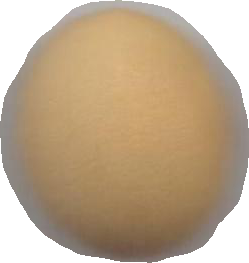
Variety: Dega